Ultraman Taiga

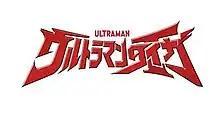
Title card

is a Japanese tokusatsu drama produced by Tsuburaya Productions. It is the 24th entry (34th overall) in the Ultra Series, the eighth entry in the "New Generation Heroes" lineup and the first series released in the Reiwa era. It began airing on TV Tokyo on July 6, 2019.